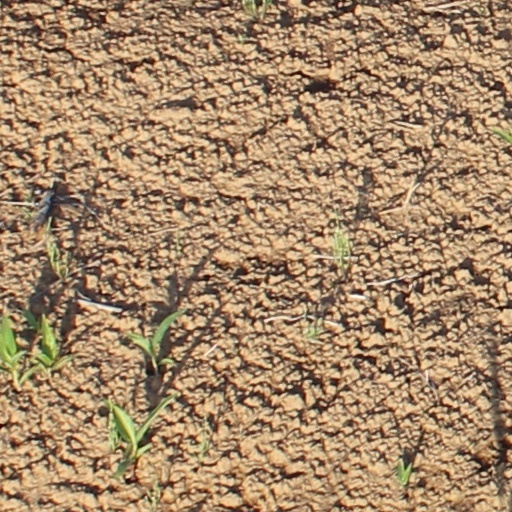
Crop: wheat